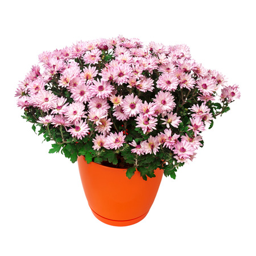
flowers of chrysanthemums in a pot isolated on white background photo